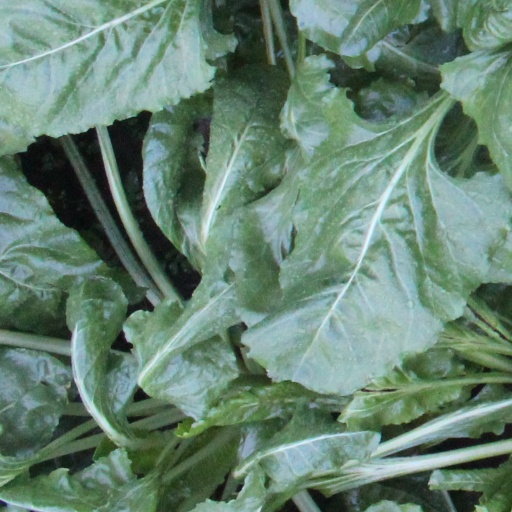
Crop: sugar beet